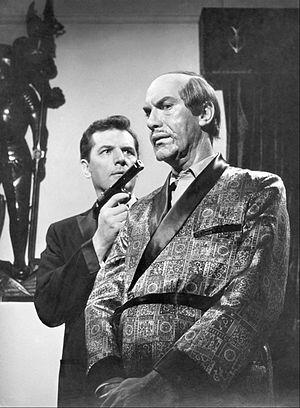
Cet article regroupe les personnages principaux des séries télévisées Mission impossible et de la franchise de films qui en sont adaptés.
Steven Hill, de son vrai nom Solomon Krakovsky, né le 24 février 1922 à Seattle et mort le 23 août 2016 à Monsey dans l'État de New York, est un acteur américain. Il est aussi un adaptateur de pièces de théâtre à l’Actors Studio et à quelques reprises un auteur de théâtre durant les années 1940 et 1950.